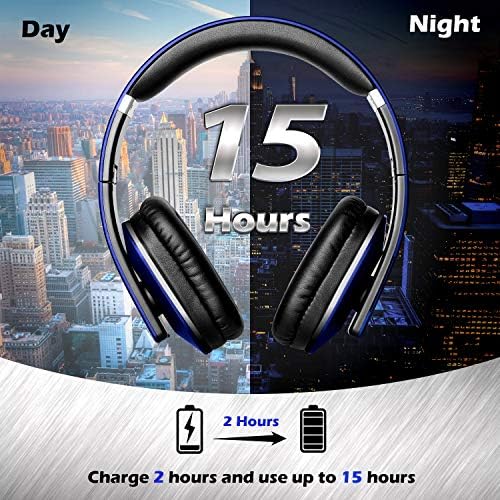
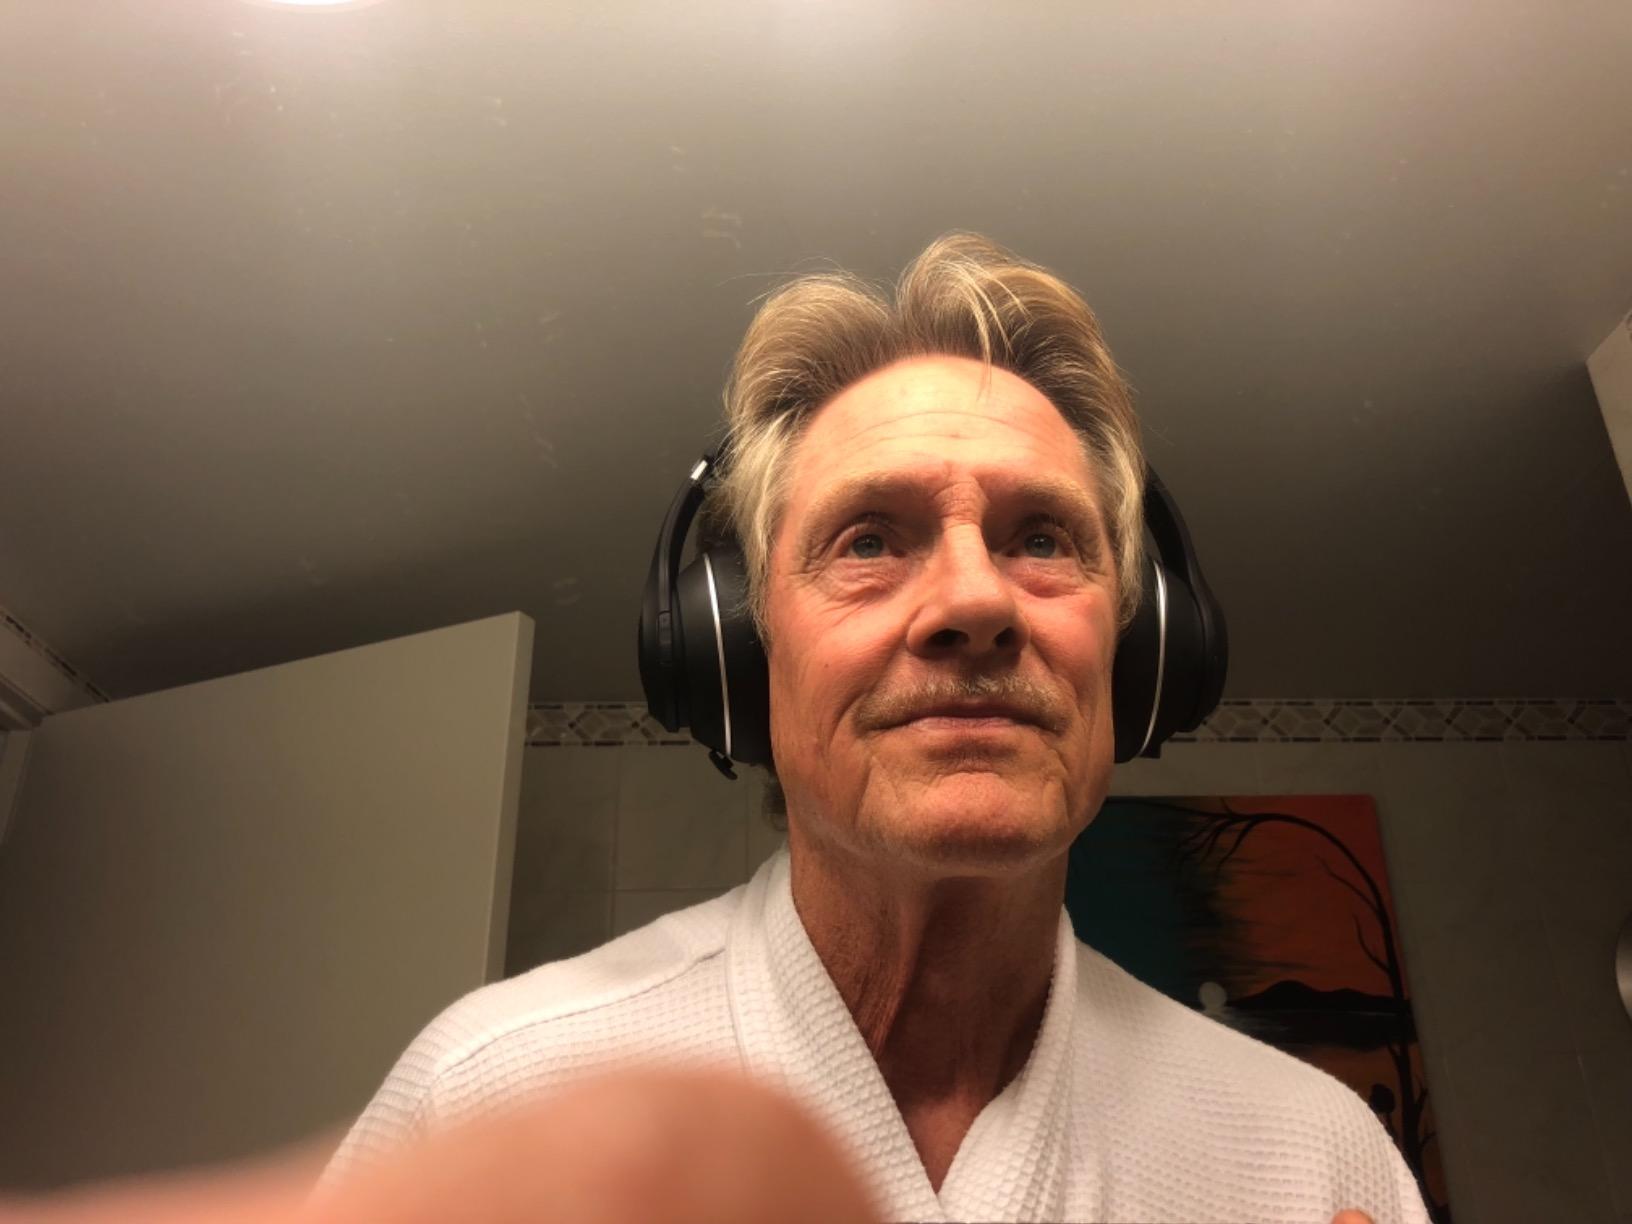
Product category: headphones
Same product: no